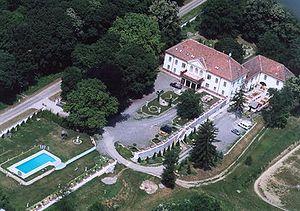
Somogygeszti est un village et une commune du comitat de Somogy en Hongrie.